Nils Gabrielsson

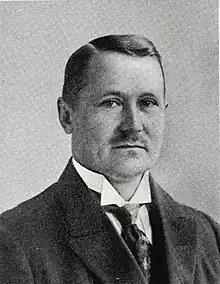
Nils Gabrielsson in 1876

Nils Gabrielsson (April 14, 1876 in Umeå – November 18, 1948 Oscar Parish, Stockholm) was a Swedish politician. He was a member of the Centre Party.